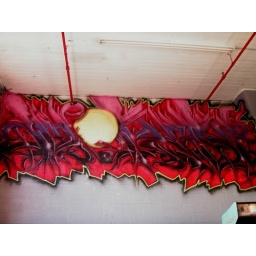
at one of boys house not quite finshed waitin for hi charcter in the Obut here it is anyway..